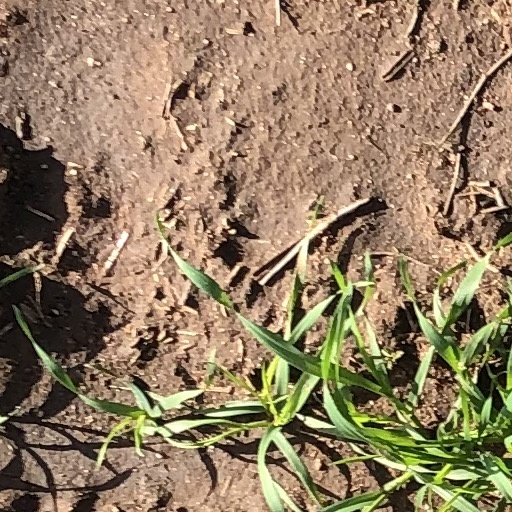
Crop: wheat